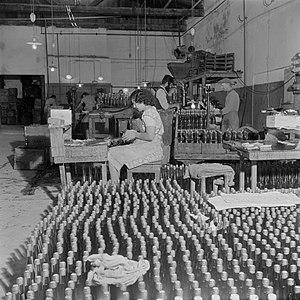
L’étiquette d'une bouteille de vin est une marque ou une fiche placée sur une bouteille de vin qui rassemble les mentions légales obligatoires et des informations sur le vin.